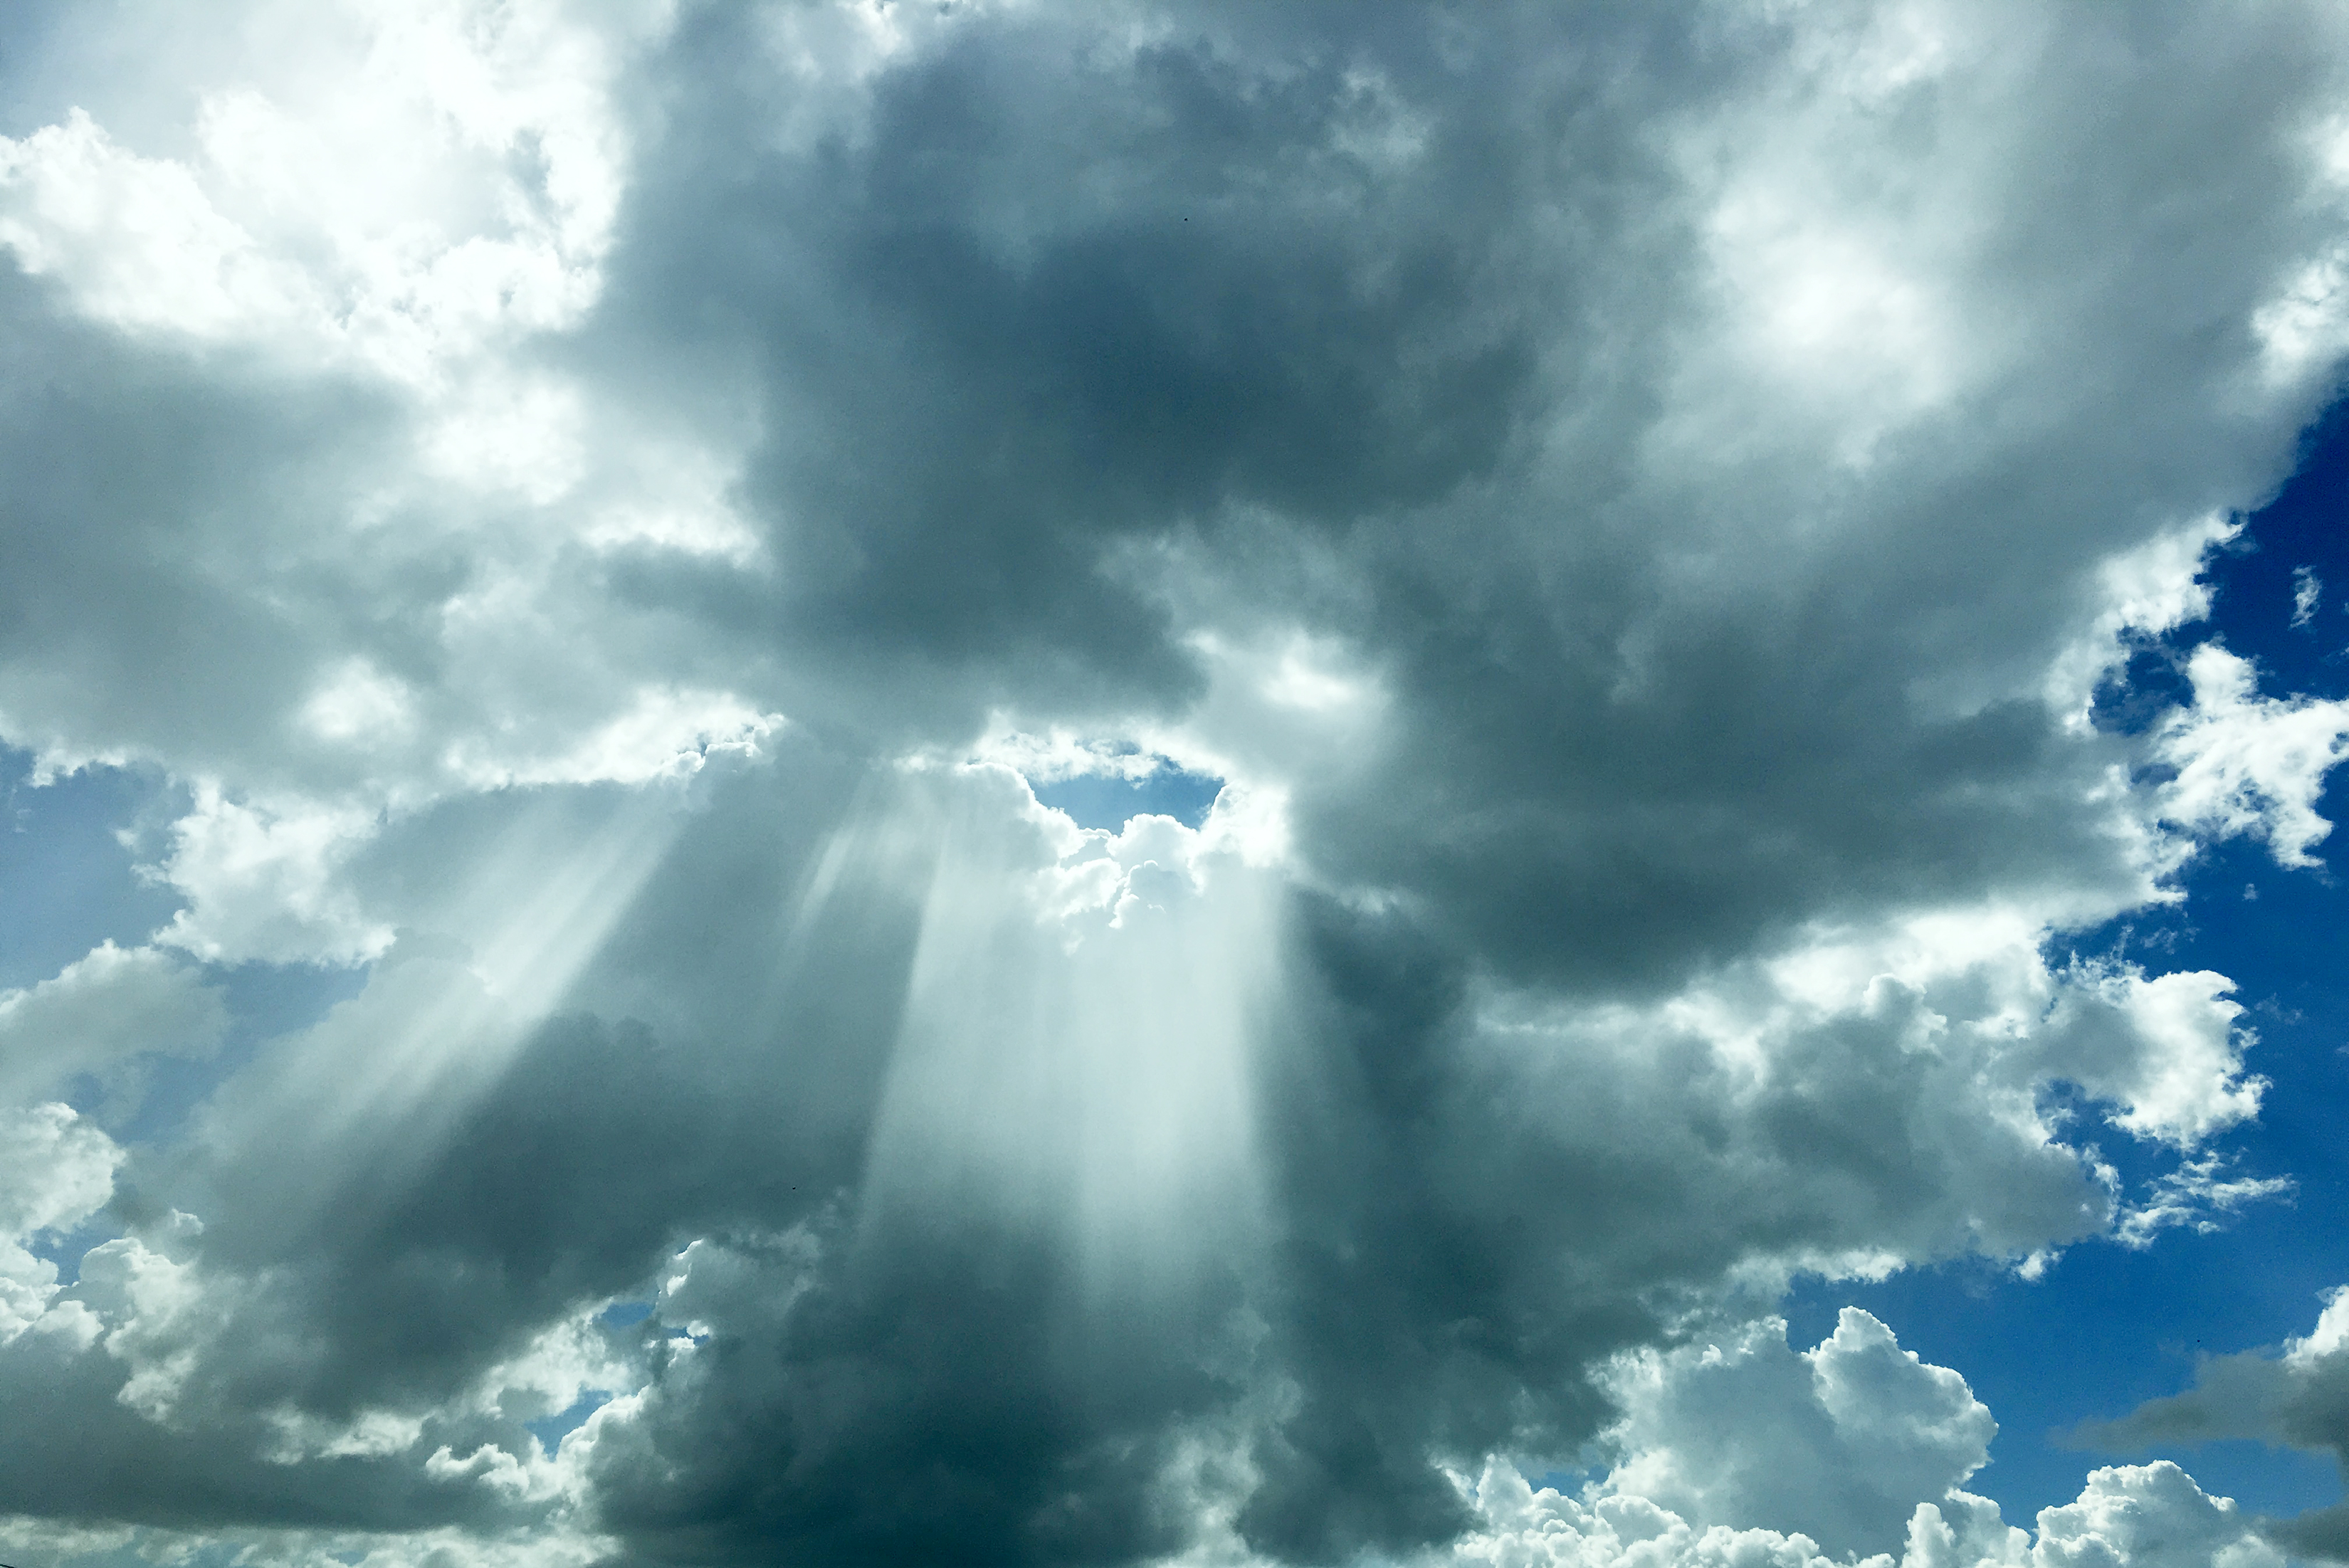
horizon, light, cloud, sky, sun, sunlight, atmosphere, daytime, heaven, weather, cumulus, sunray, outdoors, clouds, daylight, bright, rays, meteorological phenomenon, sun glare, atmosphere of earth